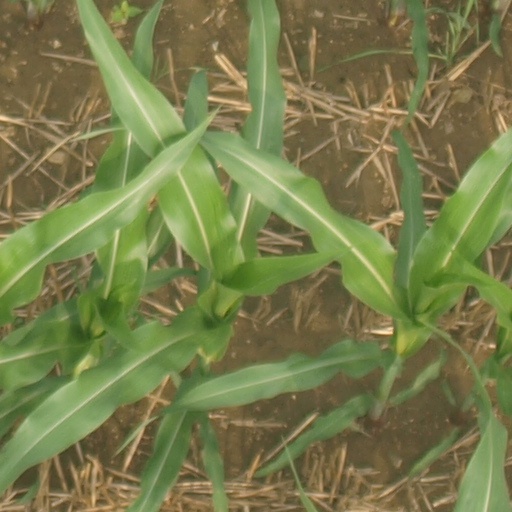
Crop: maize; corn